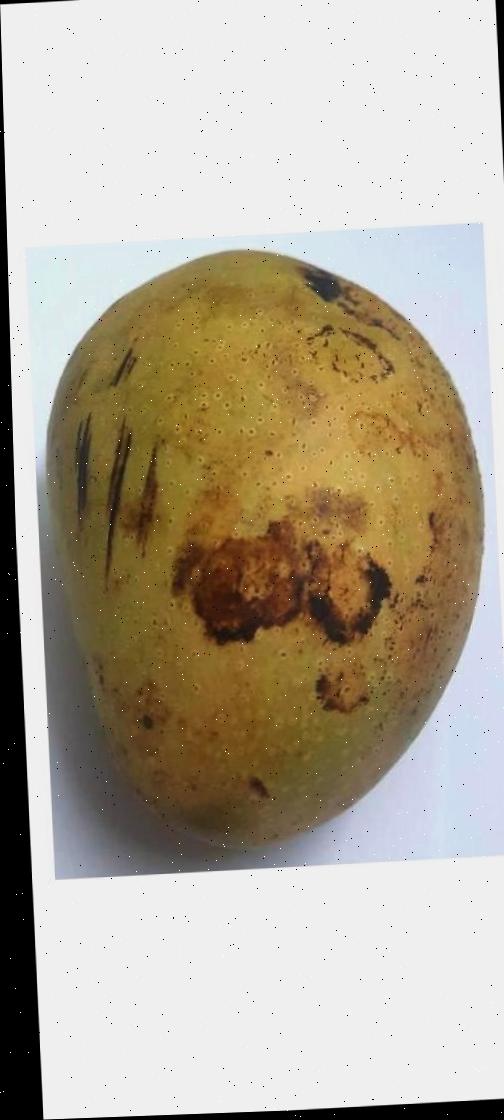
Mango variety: Ashshina Classic